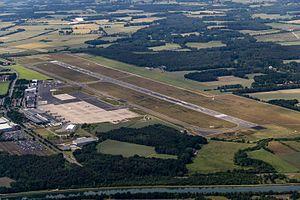
L'Aéroport international de Münster/Osnabrück est un aéroport international mineur situé dans le Land allemand de Rhénanie-du-Nord-Westphalie. Il est situé près de Greven, à 25 km au nord de Münster et à 35 km au sud d'Osnabrück.